North Shore, Blackpool

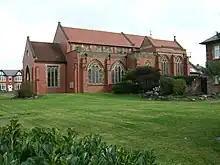
St Stephen's Church, North Shore

North Shore was the location of Blackpool's first amusement arcade known as Uncle Tom's Cabin. From there, Blackpool's Claremont Park estate was constructed with three seafront promenades being erected with several hotels, including the Imperial Hotel, Blackpool being constructed to serve it. The north promenade was constructed specifically so that the gentry could view the seafront separated from the working classes. The popular Blackpool Illuminations start at North Shore along with the majority of Blackpool's tourist attractions such as the North Pier. The Civil Service had a placement in North Shore at Mexford House, which was constructed in the 1970s and housed regional units from the Department for Work and Pensions and the Inland Revenue. It closed in 2009 and was redeveloped into housing in 2019.